Synthia Saint James

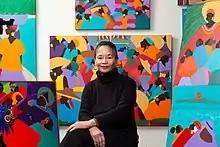
Saint James in her studio/gallery

Synthia Saint James (born February 11, 1949) is an American visual artist, author, keynote speaker, educator and actor in the 70s. She is best known for designing the original cover art of the hardcover edition of Terry McMillan's book "Waiting to Exhale". Additionally, Saint James designed the first Kwanzaa stamp for the United States Postal Service, first issued in 1997 and the Kwanzaa Forever Stamp, issued in 2016.